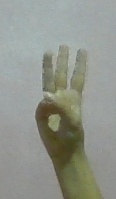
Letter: thaa